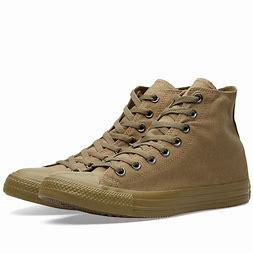
Brand: Converse
Model: Chuck Taylor